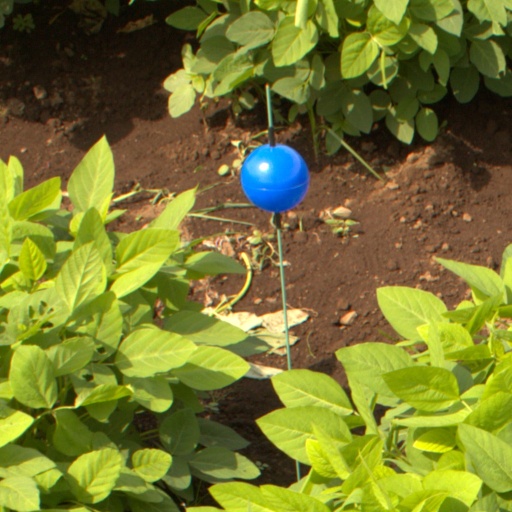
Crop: soybean